Irina Gulyayeva

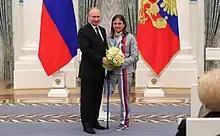
Vladimir Putin, the Russian President (on the left) congratulates and poses with Irina Gulyayeva (on the right) after the 2018 Winter Paralympics

Irina Guliaeva (born 17 May 1984) is a Russian biathlete. She represented the Neutral Paralympic Athletes at the 2018 Winter Paralympics.